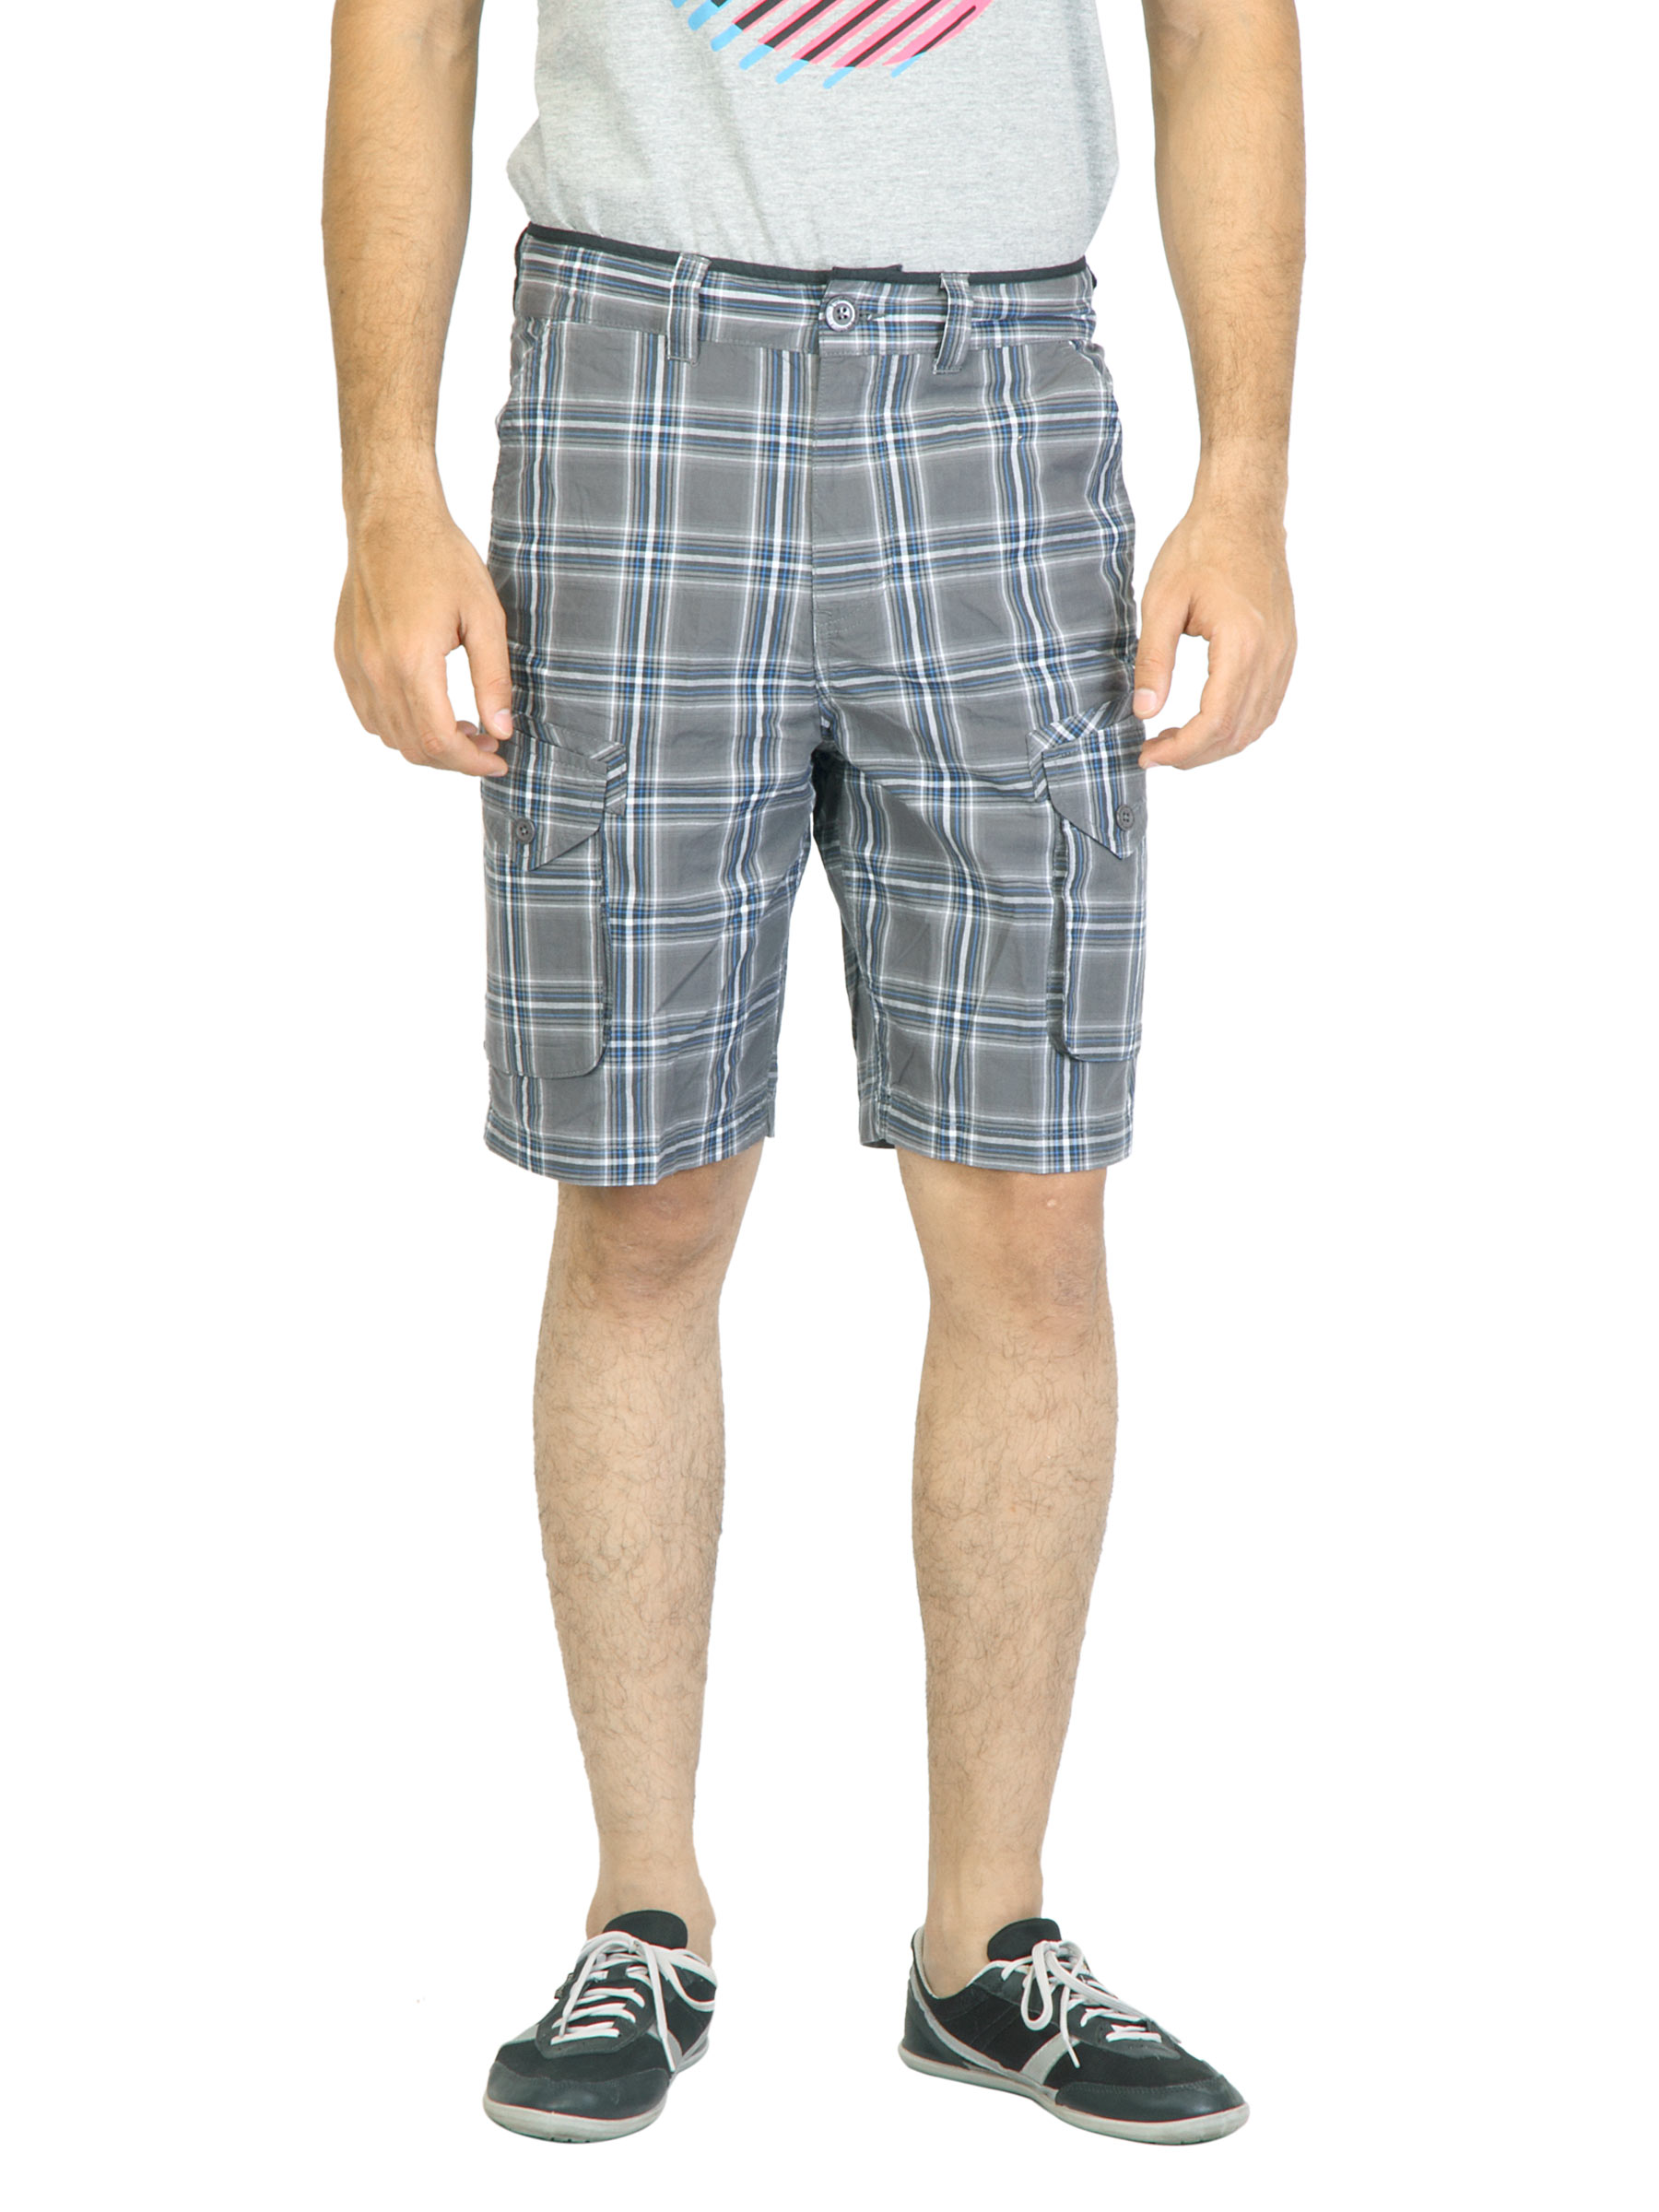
Quiksilver Men Grey Ashland Cargo Shorts
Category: Apparel / Bottomwear / Shorts
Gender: Men
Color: Grey
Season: Summer 2012
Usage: Casual